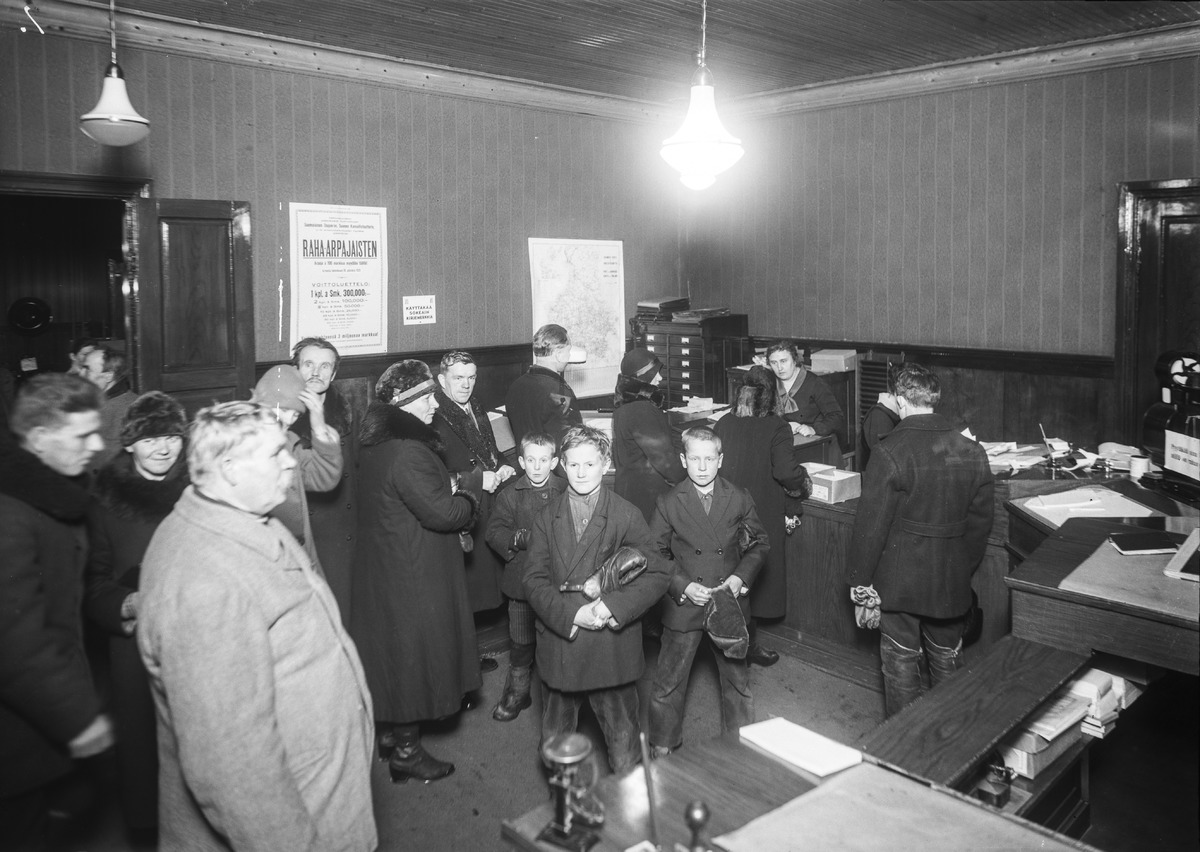
Yleisöä Kalevan konttorissa uusimassa lehden tilausta
People renewing newspaper subscriptions at Kaleva's office
sisällön kuvaus: Yleisöä Kalevan konttorissa uusimassa lehden tilausta 2.1.1931. content description: People renewing their newspaper subscriptions at Kaleva's office on January 2, 1931.
Vuosi: 1931
Paikka: Suomi, Oulu, Suomi, Pohjois-Pohjanmaa, Oulu
Aiheet: Kaleva; konttori; tilaukset; sisäkuva; office; subscriptions